1951 Isle of Man TT

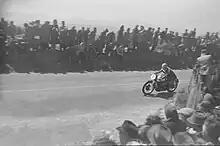
Senior TT and Junior TT winner Geoff Duke

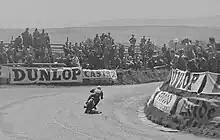
Second place finisher at the Senior TT, Bill Doran, at Creg-ny-Baa

The 1951 Isle of Man Tourist Trophy was the third round of the 1951 Grand Prix motorcycle racing season.